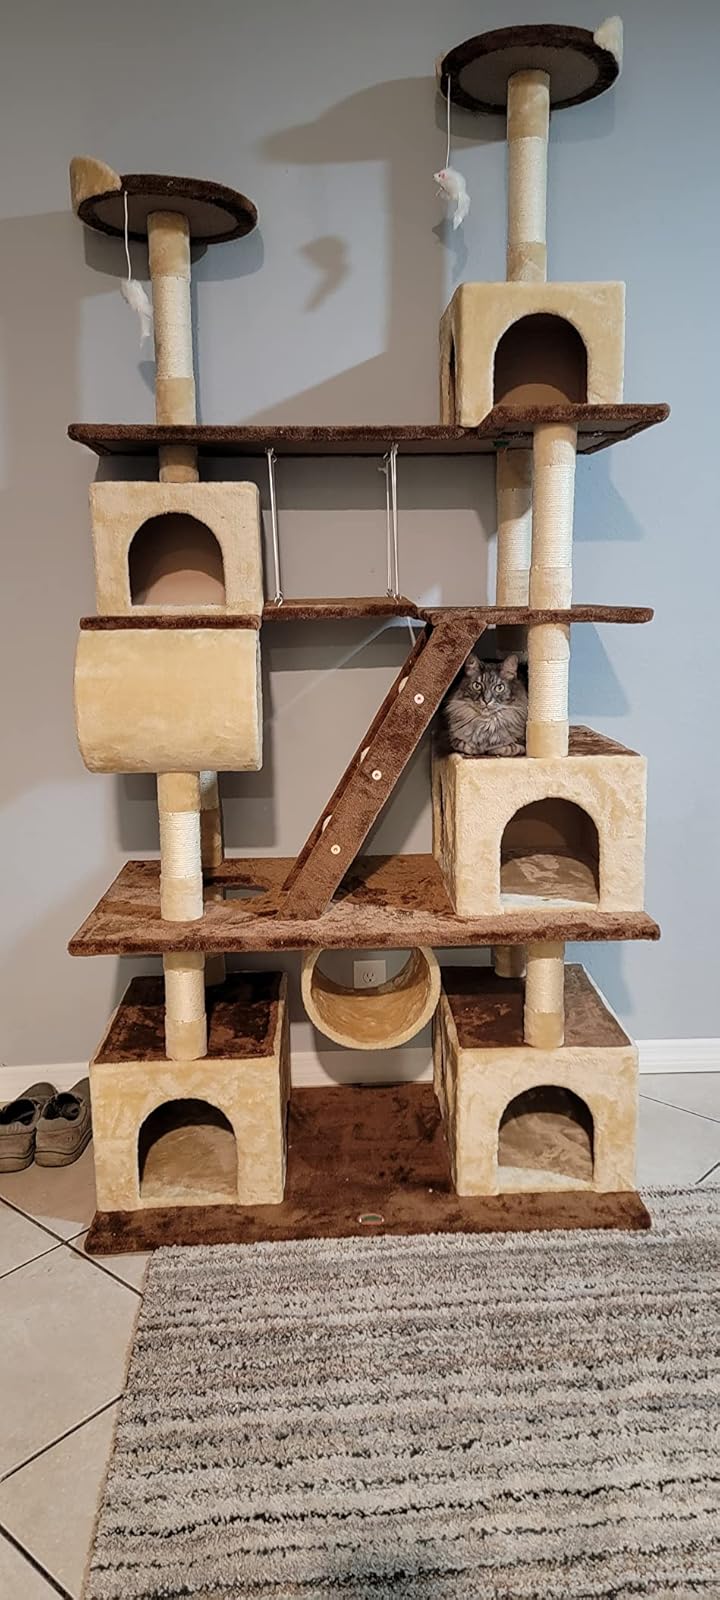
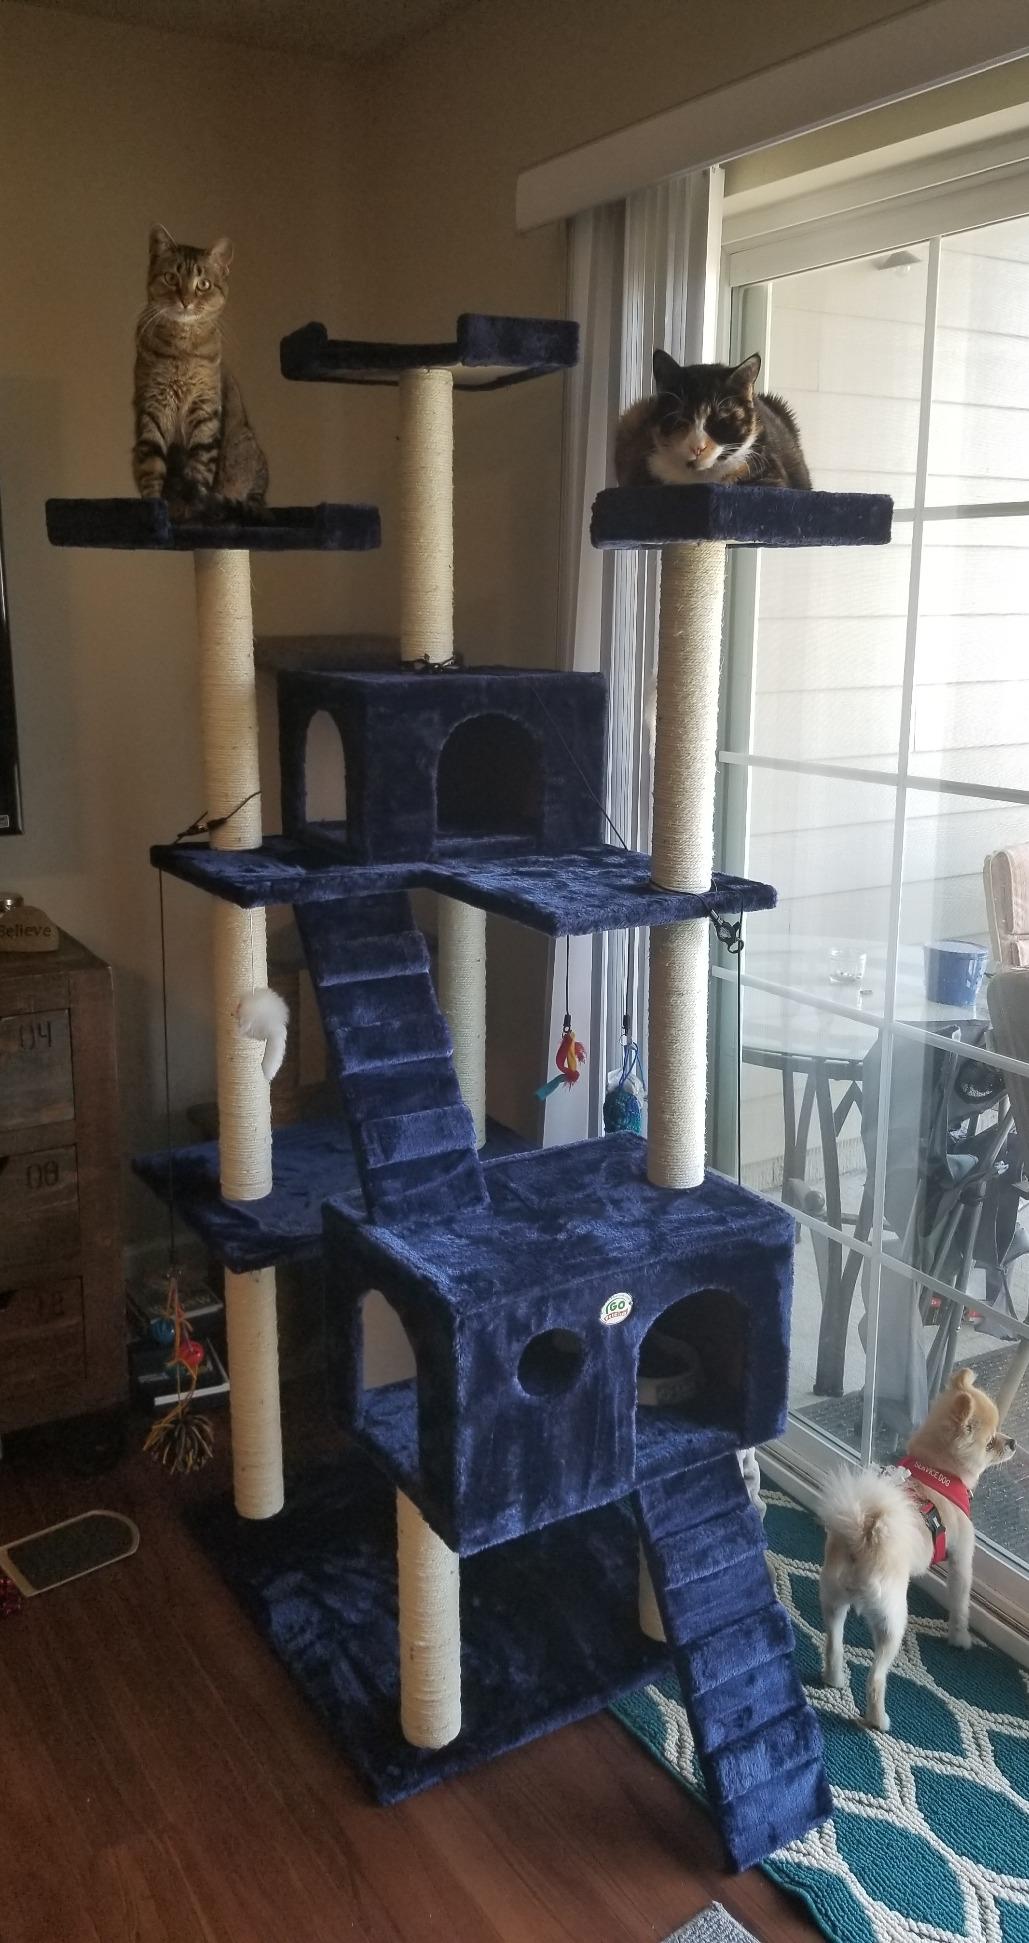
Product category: items_cat tree
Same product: no